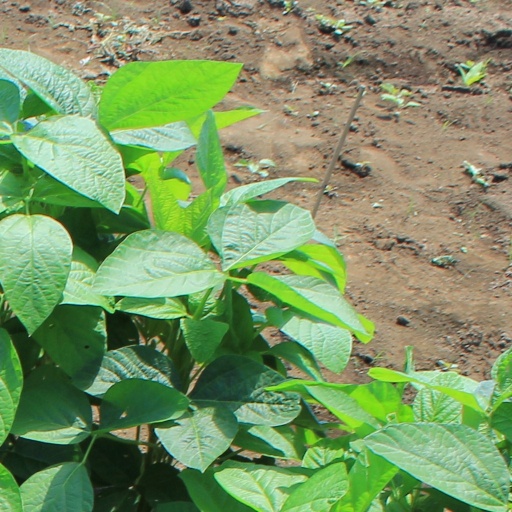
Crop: soybean